Carroll Shelby

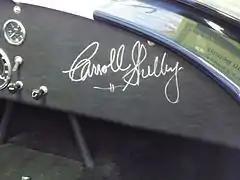
1965 Shelby Cobra dashboard autographed by Carroll Shelby on display in the Martin Auto Museum

Shelby unveiled the Series 1 roadster at the 1997 Los Angeles Auto Show, with the intention for it to be a modern day reinterpretation of the original Shelby AC Cobra. The Series 1 used Oldsmobile's 4.0 L "L47 Aurora" V8, which was chosen because it was the selected engine by Indy for that year but was poorly supported by the ailing GM division. Shelby had already built an Aurora-engined sports prototype together with Racefab in 1997, in an attempt to continue his single-make Can-Am series.